Geography Club (film)

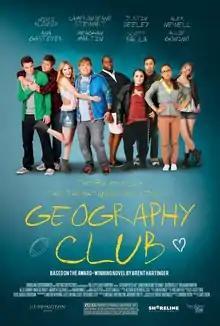
Theatrical release poster

Geography Club is a 2013 American comedy drama film directed by Gary Entin from a screenplay by Edmund Entin, based on the 2003 novel of the same name by Brent Hartinger. The film stars Cameron Deane Stewart, Justin Deeley, Meaghan Martin, Allie Gonino, Nikki Blonsky, Andrew Caldwell, Marin Hinkle, Ana Gasteyer, and Scott Bakula.